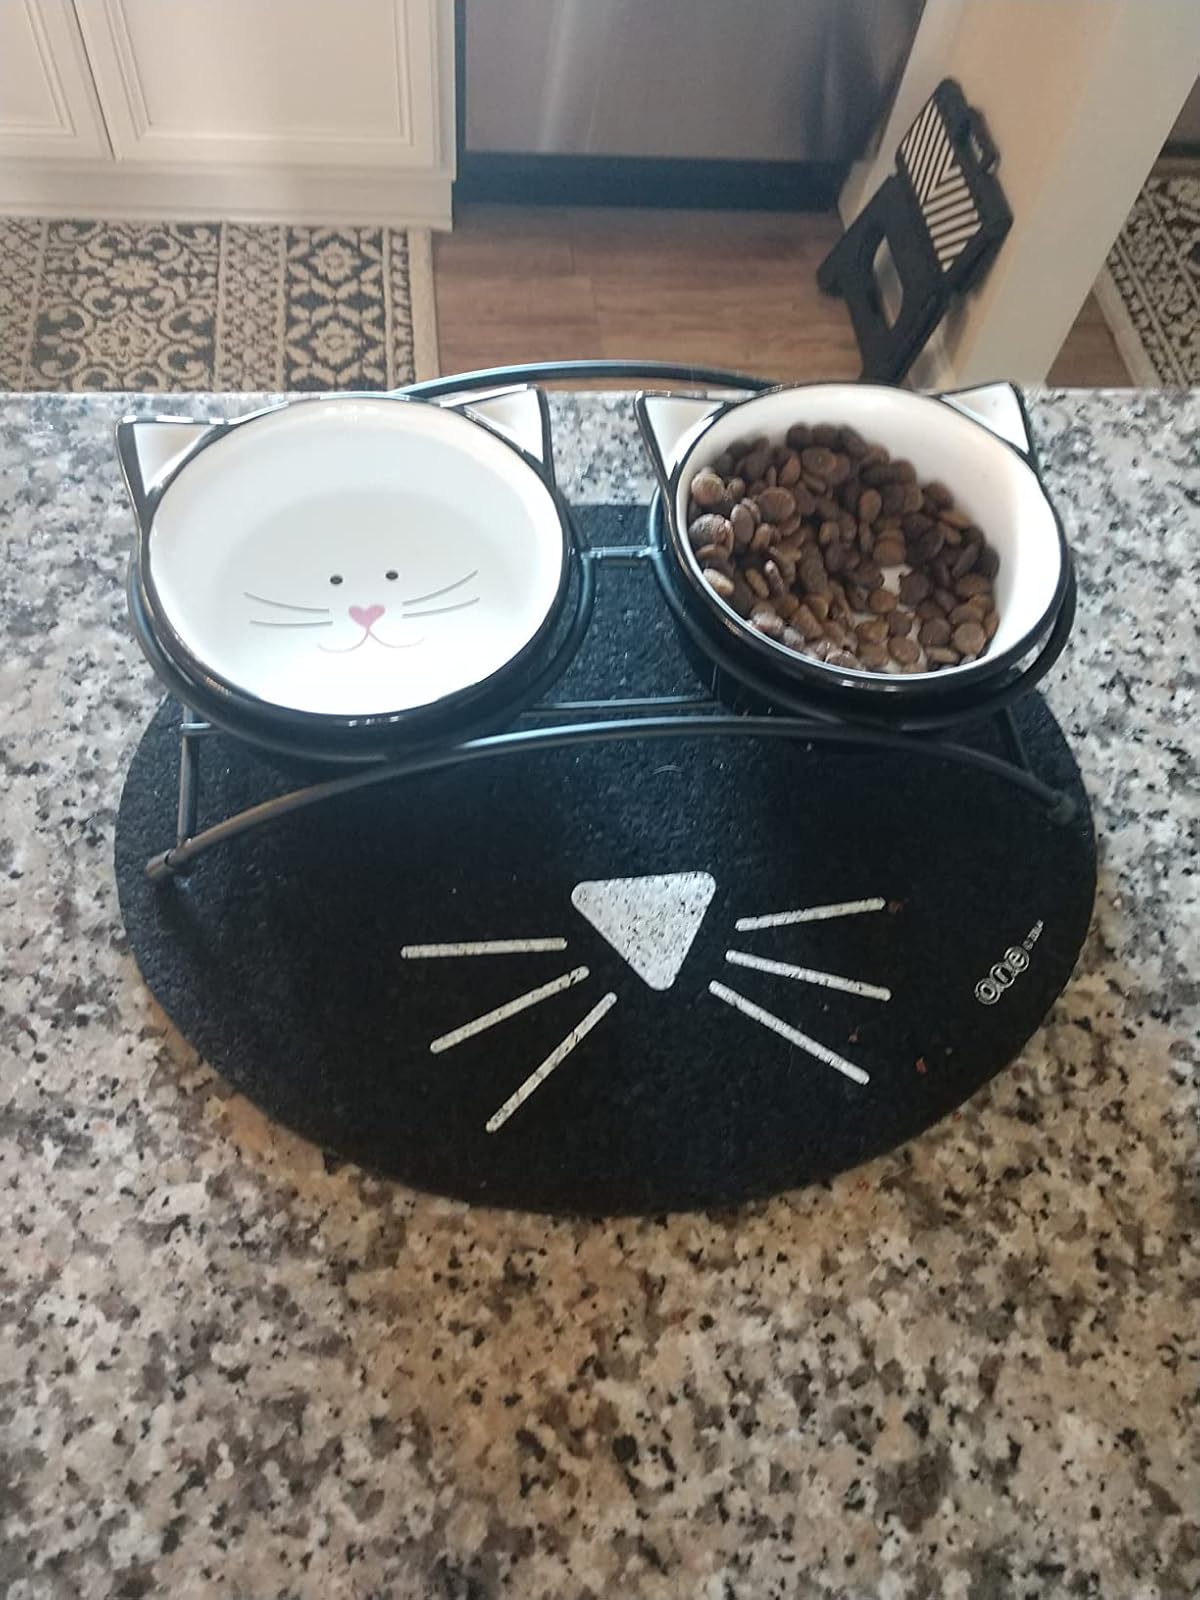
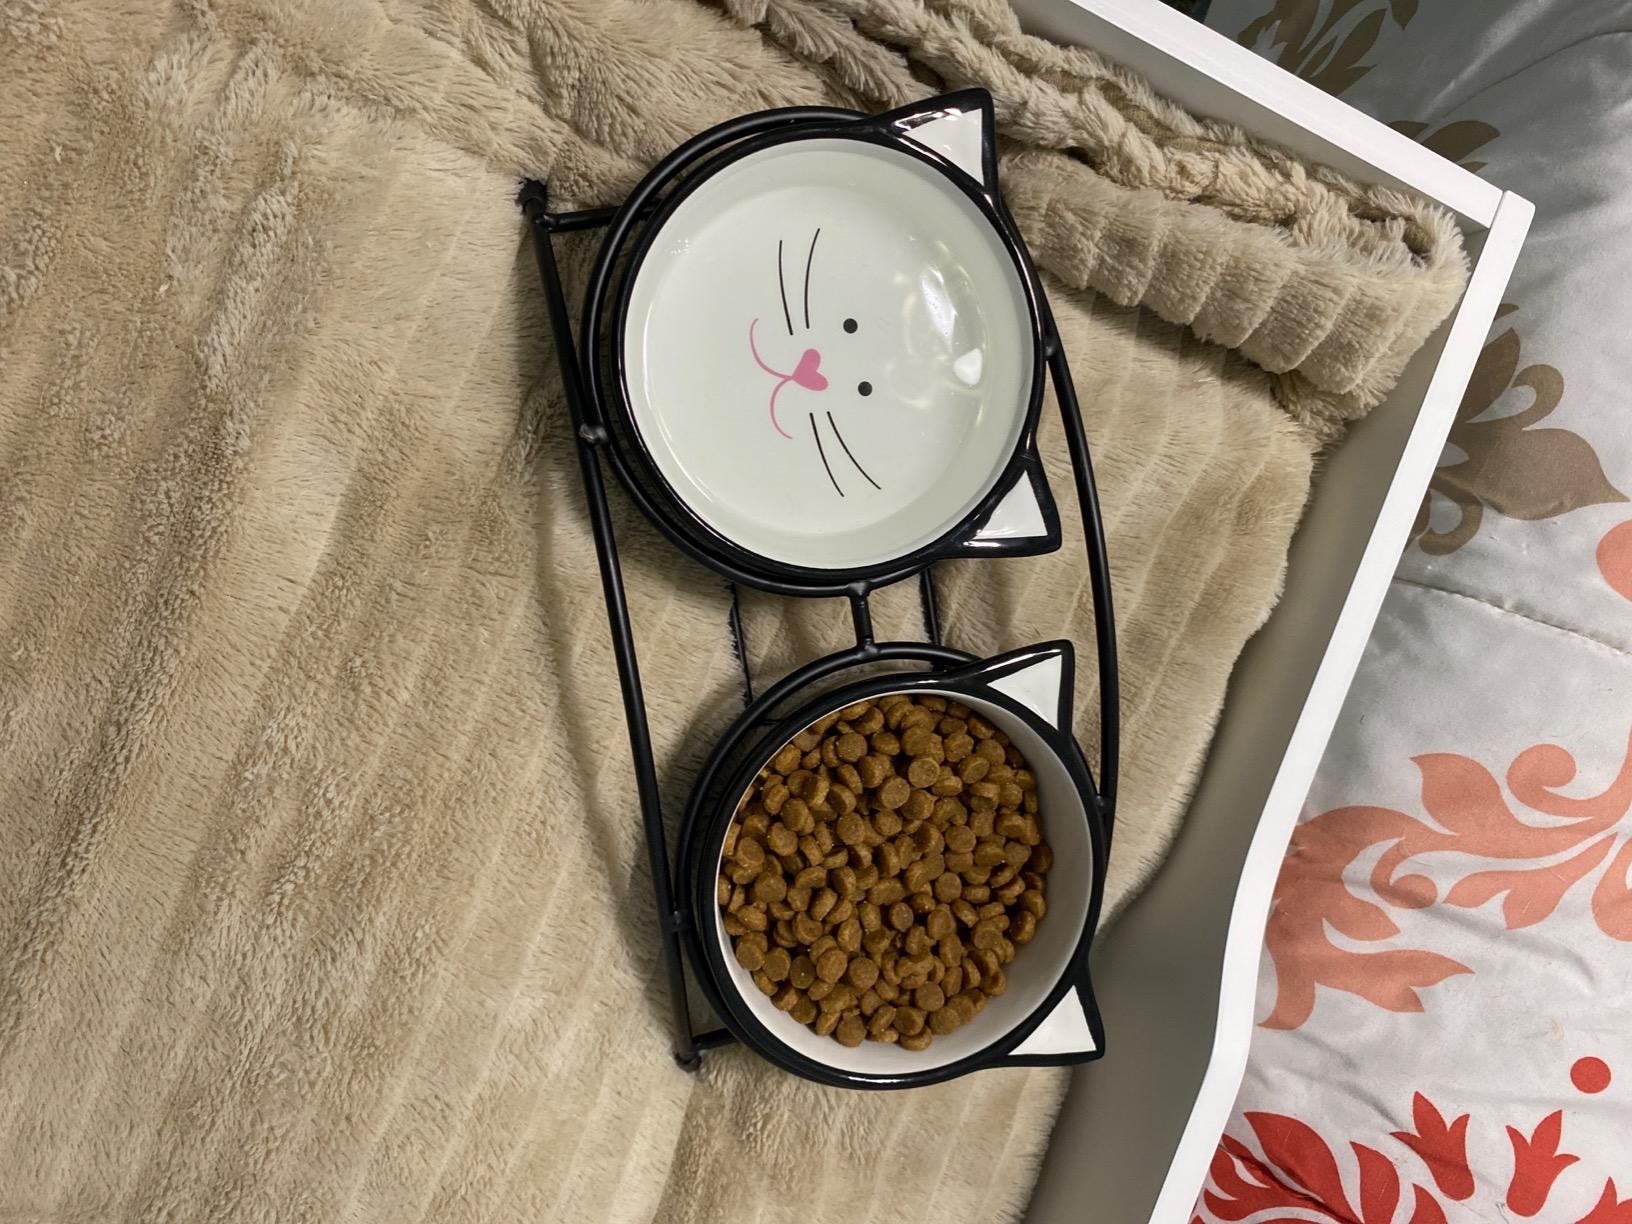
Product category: items_bowl
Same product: yes